Carrier Dove (clipper)

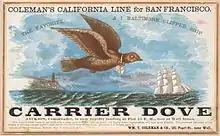
sailing card

"Carrier Dove" was dismasted in a hurricane just eight days out of New York City on her maiden voyage to San Francisco in 1855. Nevertheless, she made it to Rio de Janeiro on November 9, in 55 days. She remained in Rio for two months for repairs. The remainder of her trip around the Horn was more favorable, and she arrived in San Francisco on April 25, 1856, after a voyage of 98 days.